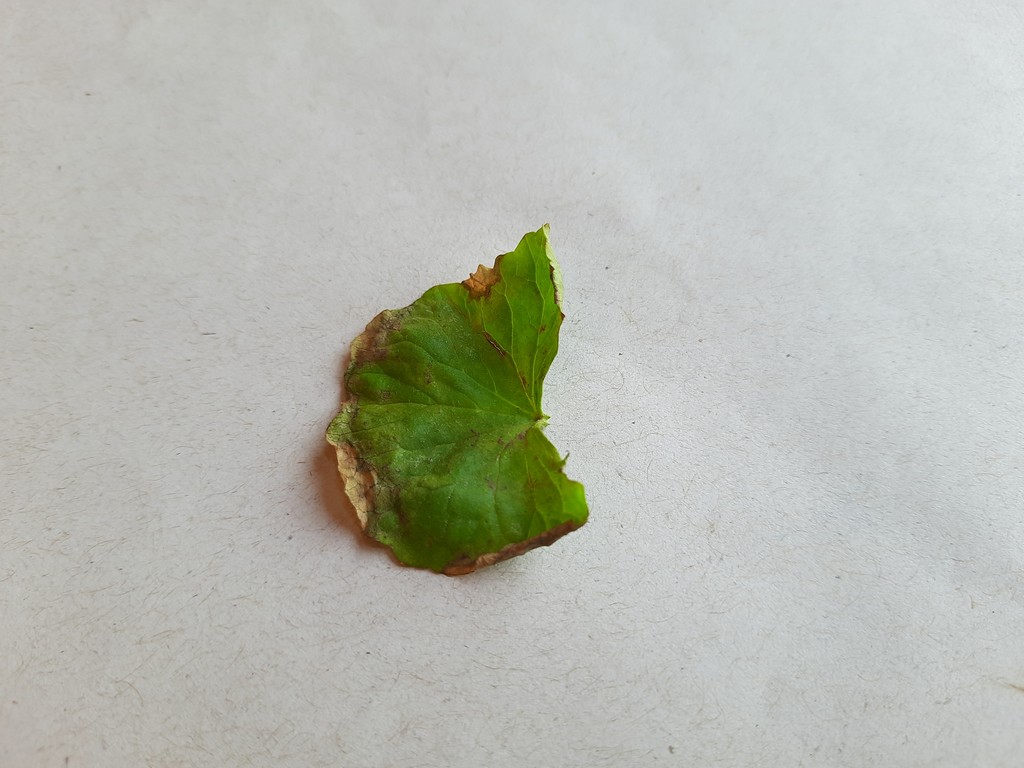
Label: Unhealthy